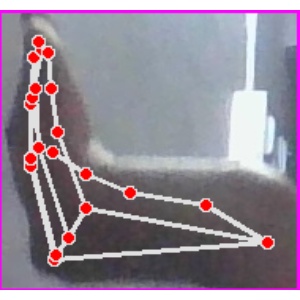
अक्षर: स